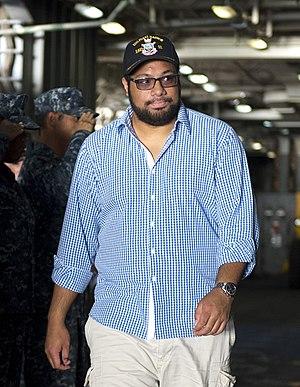
Fatafehi Kinikinilau Lolomanaʻia Fakafanua, dit Lord Fakafanua, né le 20 mars 1985, est un aristocrate et homme politique tongien.
Le président de l'Assemblée législative préside les sessions de l'Assemblée législative, le parlement monocaméral des Tonga.